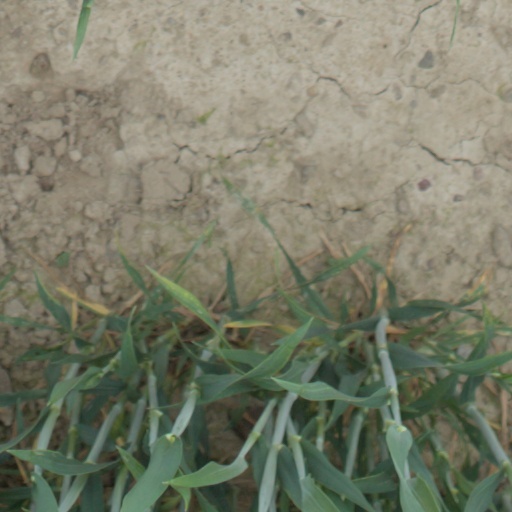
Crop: wheat